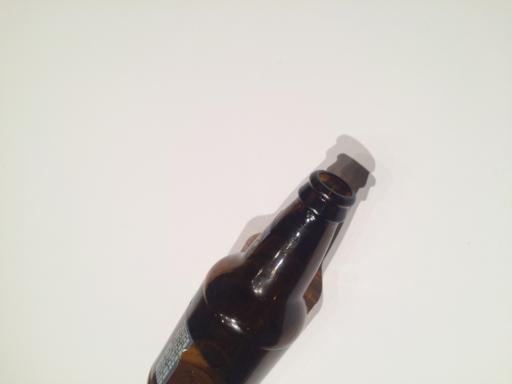
Waste category: glass